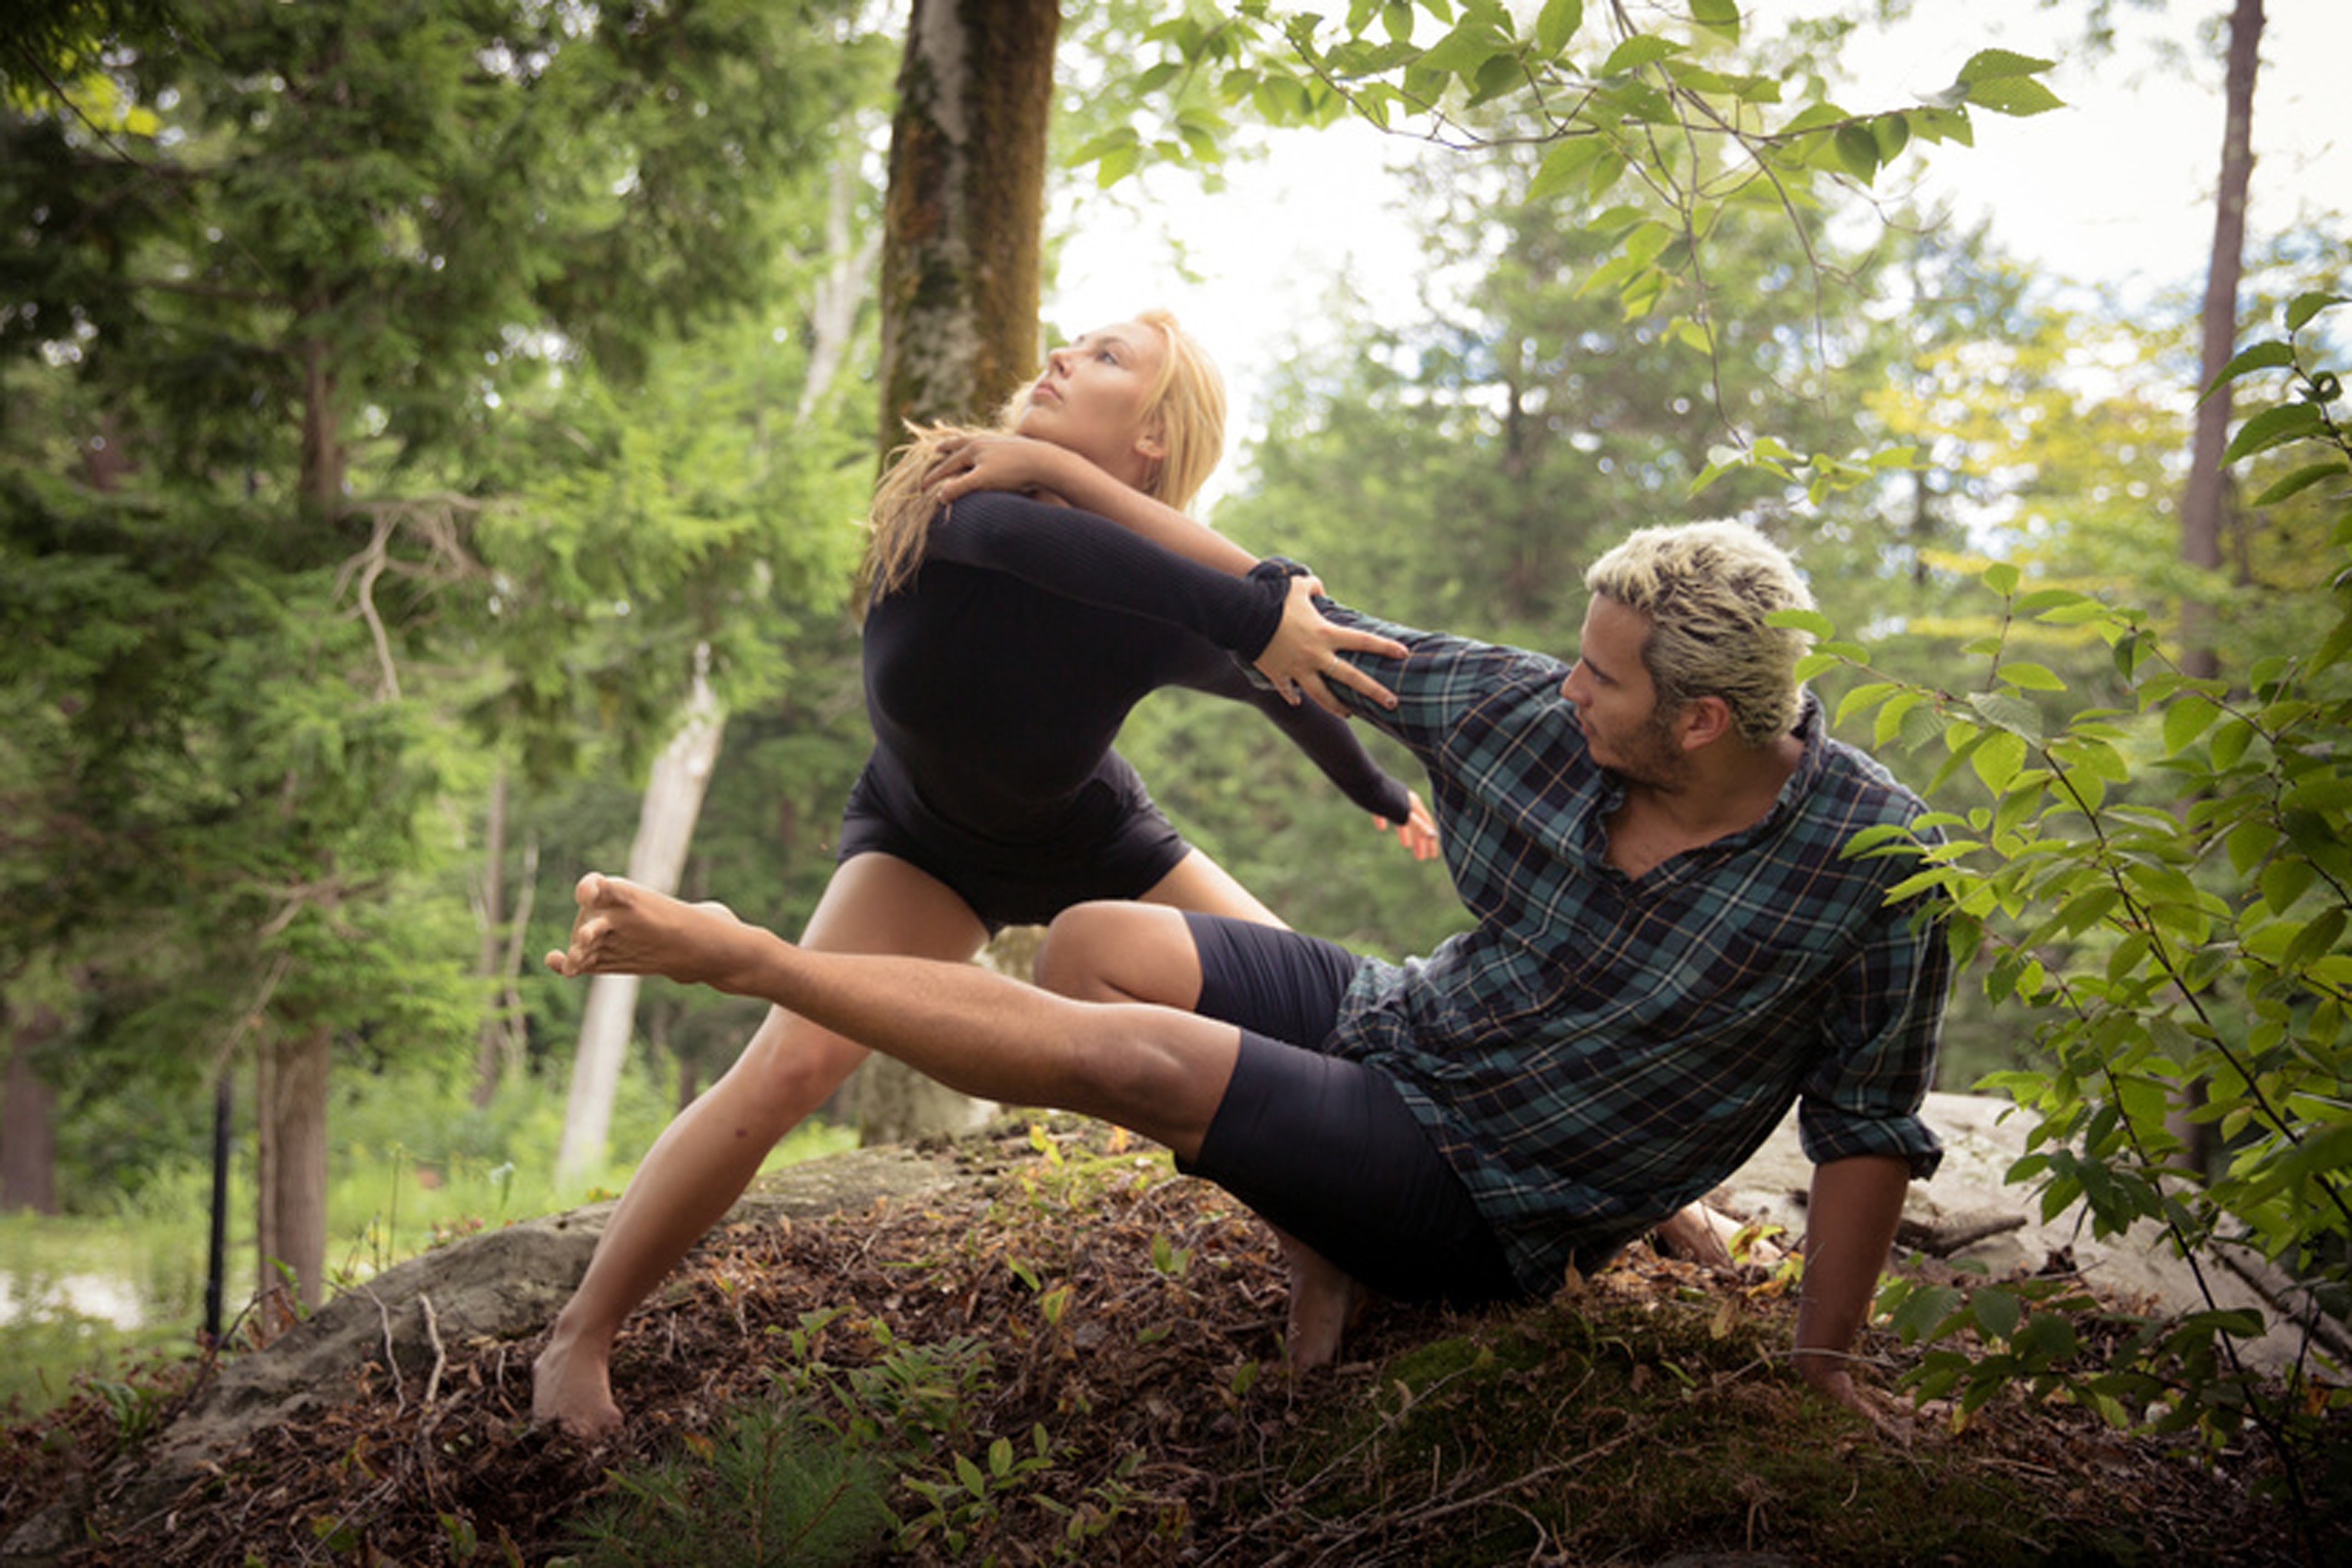
forest, people, jungle, woodland, habitat, natural environment, physical fitness